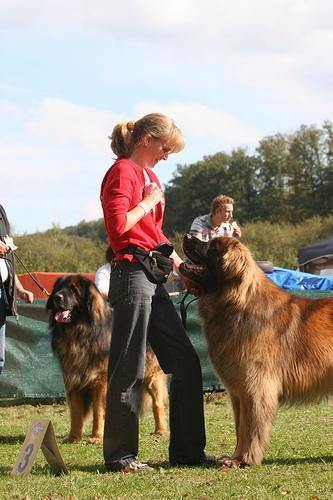
Leonberg